Artur Cederborgh

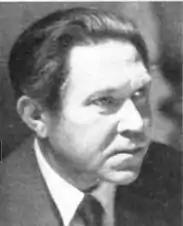

Artur Cederborgh (30 December 1885 – 15 April 1961) was a Swedish actor. He appeared in more than 70 films between 1919 and 1957.